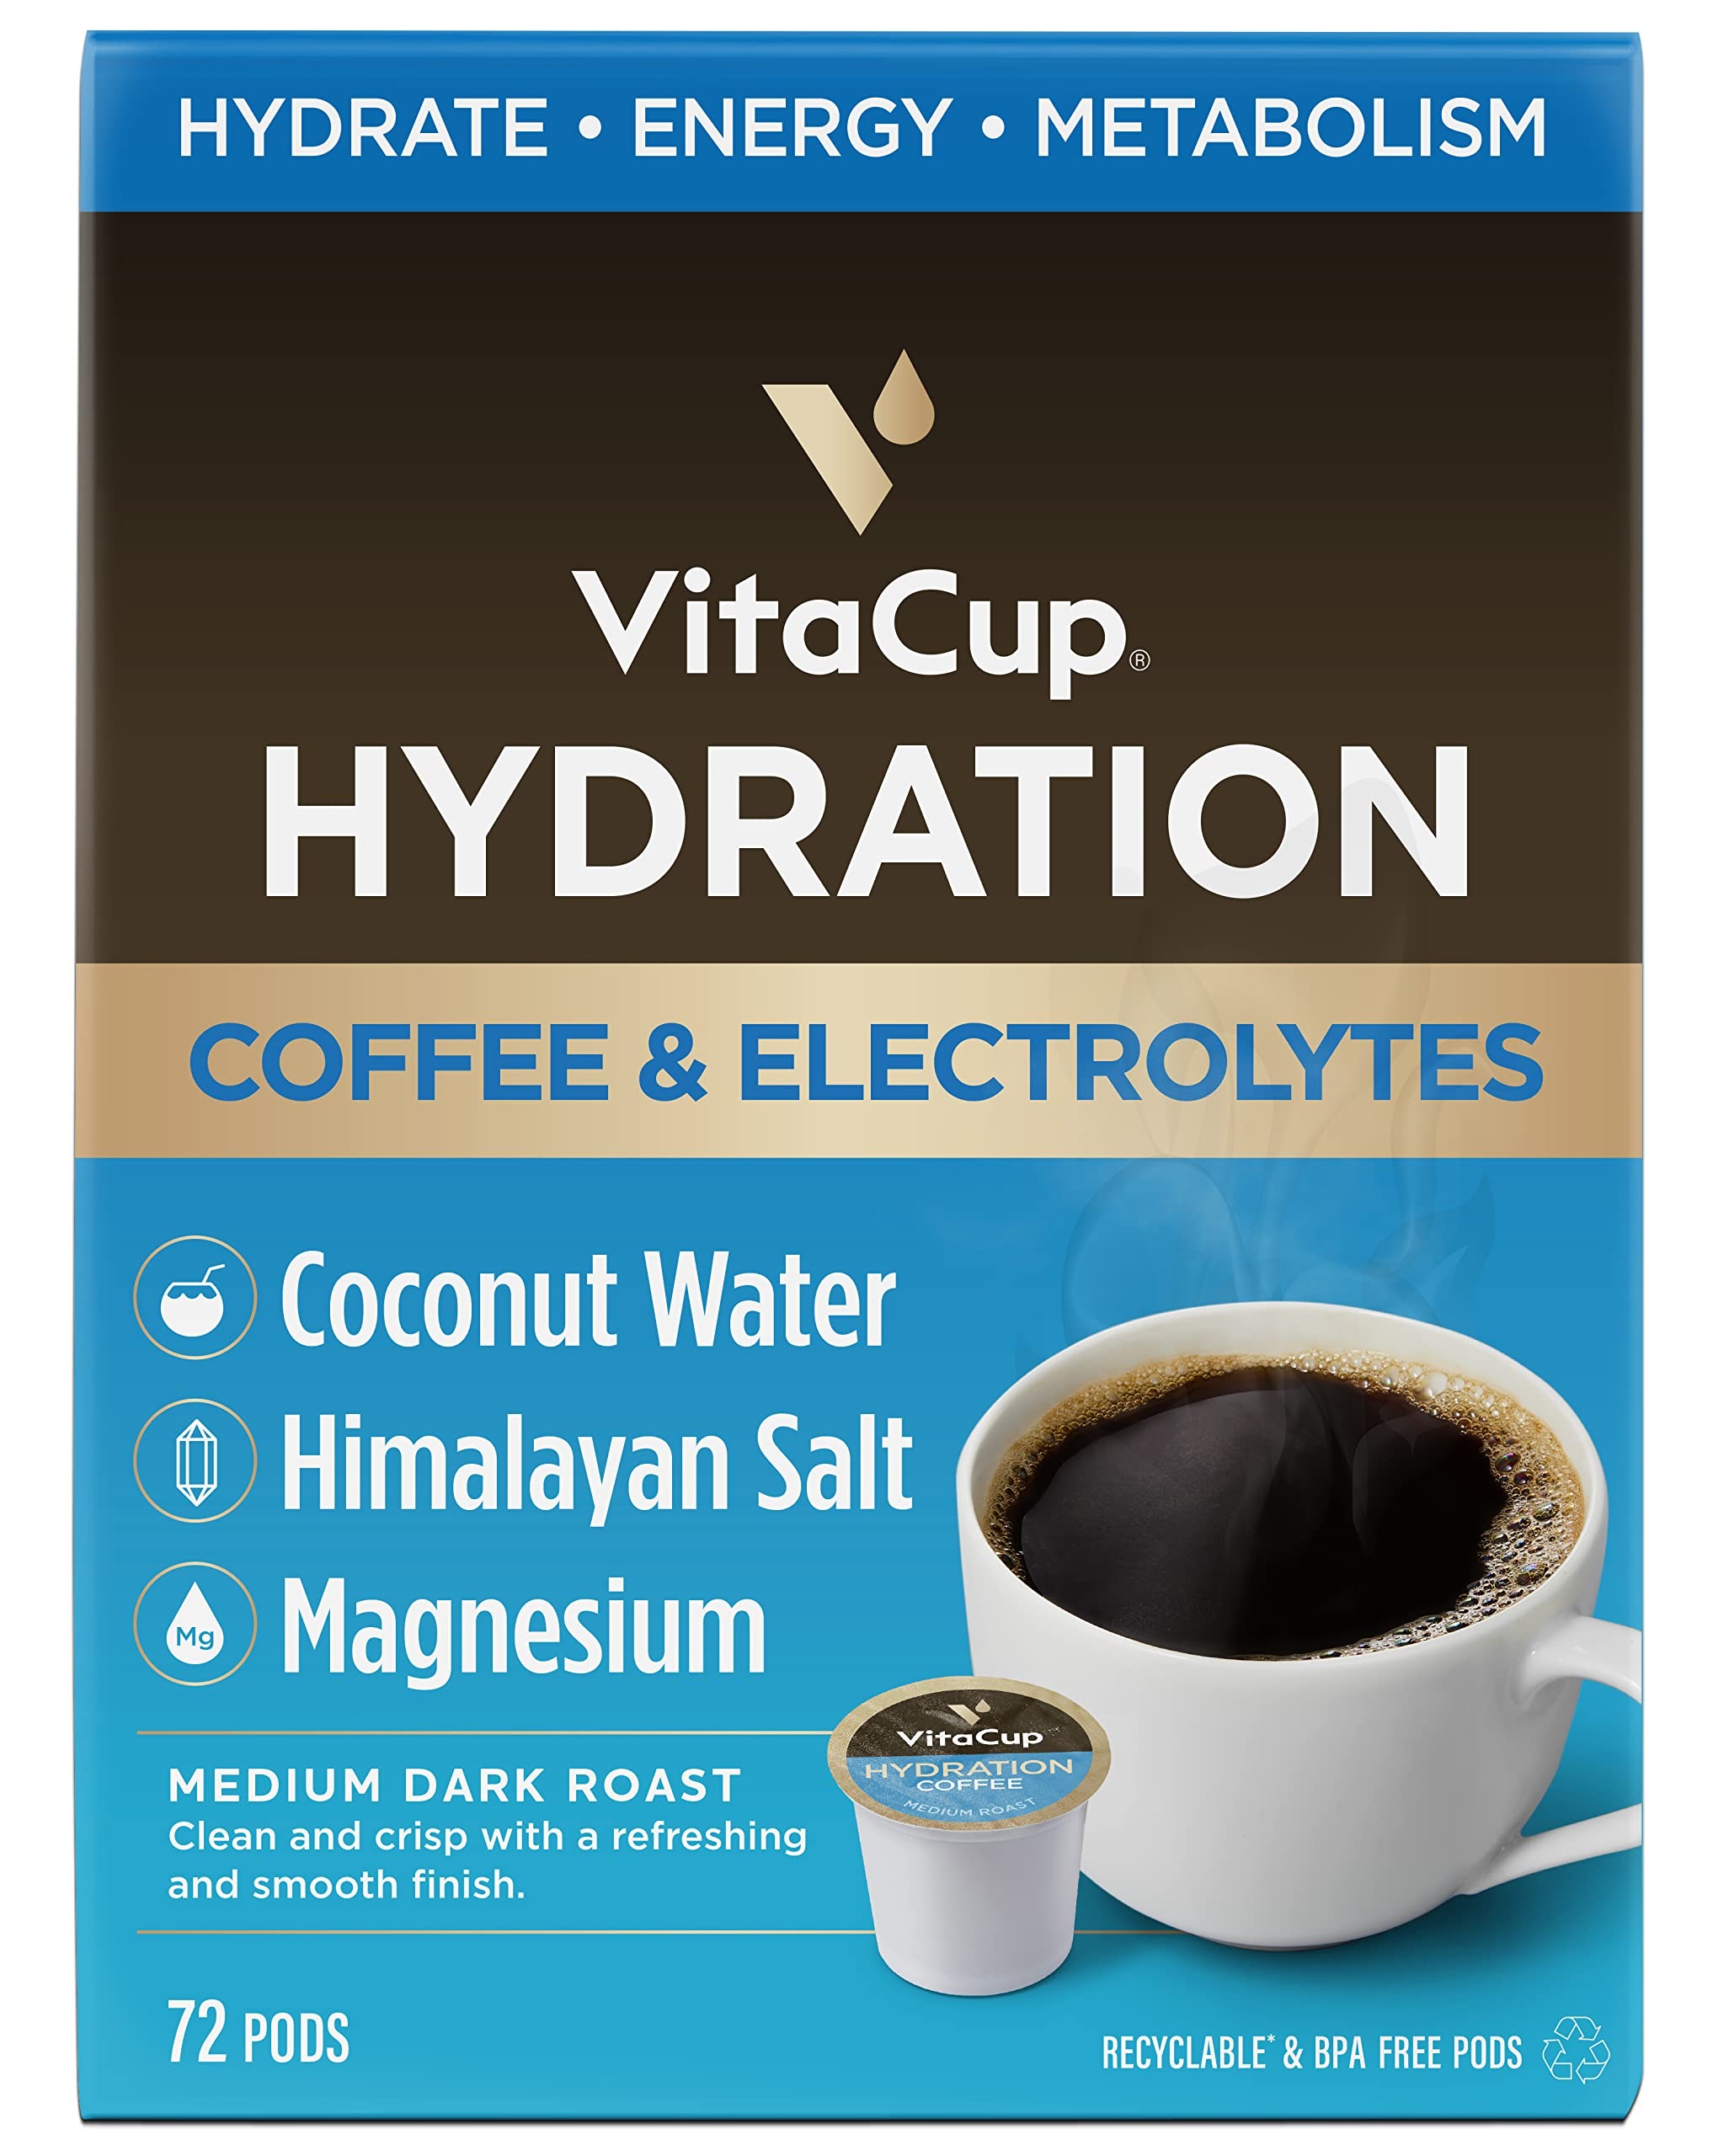
Item Name: VitaCup Hydration Coffee Pods, The First Coffee That Hydrates You w/Electrolytes, Coconut Water, Pink Himalayan Salt, Magnesium, Medium Roast,Single Serve Pod compatible w/Keurig K-Cup Brewers, 72Ct
Bullet Point 1: ☕️ COFFEE MYTH; DEBUNKED! Is your coffee dehydrating you? Now you can sip worry free. Wake up and feel rejuvenated in just seconds with this mellow, smooth medium roast coffee that has similar hydrating abilities as water. Enjoy the light aroma and the clean, crisp taste of the most delicious instant coffees on the market.
Bullet Point 2: 💦 REFRESH & HYDRATE with ELECTROLYTES: Each pod contains similar hydrating abilities as water with more natural electrolytes and trace elements. By infusing the water from young coconuts into this formula, you no longer have to power dehydration spells.
Bullet Point 3: ✨ NATURAL MINERALS: Your body and mind will thank you for this brilliant combination of naturally-sourced minerals. We use Aquamin Magnesium, which contains 72 trace elements and is easily absorbed in the body compared to other magnesium types. Pure from the mountains of Pakistan, we infused pink Himalayan salt for the sodium and chloride minerals.
Bullet Point 4: 😍 ZERO ADDED SUGARS: One of the few rehydrating beverages on the market that has only 2 grams of sugar and zero added sugars or sweeteners.
Bullet Point 5: ♻️ 100% RECYCLABLE PODS: Our single-serve k cup compatible coffee pods are made from recyclable and BPA free materials. They are compatible with all Keurig K Cup brewers. Our coffee is roasted, ground, & sealed in the USA. Use Hydration Coffee for pre and post workouts, as bachelorette party favors, or any event where an instant refresh/hydration is needed! Just brew with 8oz of cold or hot water, and enjoy!
Product Description: Vitacup Hydration Coffee Pods Hydration Coffee Pods combine the rich, smooth taste of premium coffee with hydrating ingredients for a refreshing twist on your daily brew. This medium-dark roast offers a clean and crisp flavor with a smooth finish, making it a satisfying choice for any time of day. Infused with coconut water, Himalayan pink salt, and magnesium, each pod delivers a balanced coffee experience that helps support hydration while maintaining great taste. Designed for convenience, these single-serve pods make it easy to enjoy a flavorful and functional cup in minutes. This expertly crafted blend features coconut water, a natural source of potassium that helps support nerve, muscle, and cell health. Himalayan pink salt provides essential minerals like sodium and chloride to aid fluid balance, while Aquamin Magnesium help support overall well-being. Together, these ingredients complement the smooth taste of premium coffee, creating a refreshing and revitalizing brew. Why You’ll Love It: Clean and crisp medium-dark roast with a smooth, refreshing finish Infused with coconut water, Himalayan pink salt, and magnesium for hydration support Sealed in individual pods for fresher flavor and convenient brewing Brewing is simple and quick. Vitacup Hydration Coffee Pods are fully compatible with Keurig brewers, allowing you to enjoy a fresh, hydrating cup in just minutes. Simply pop in a pod, brew, and experience a smooth coffee blend designed to keep you refreshed.
Value: 72.0
Unit: Count

Price: 47.47